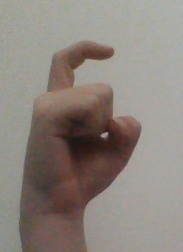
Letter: ra